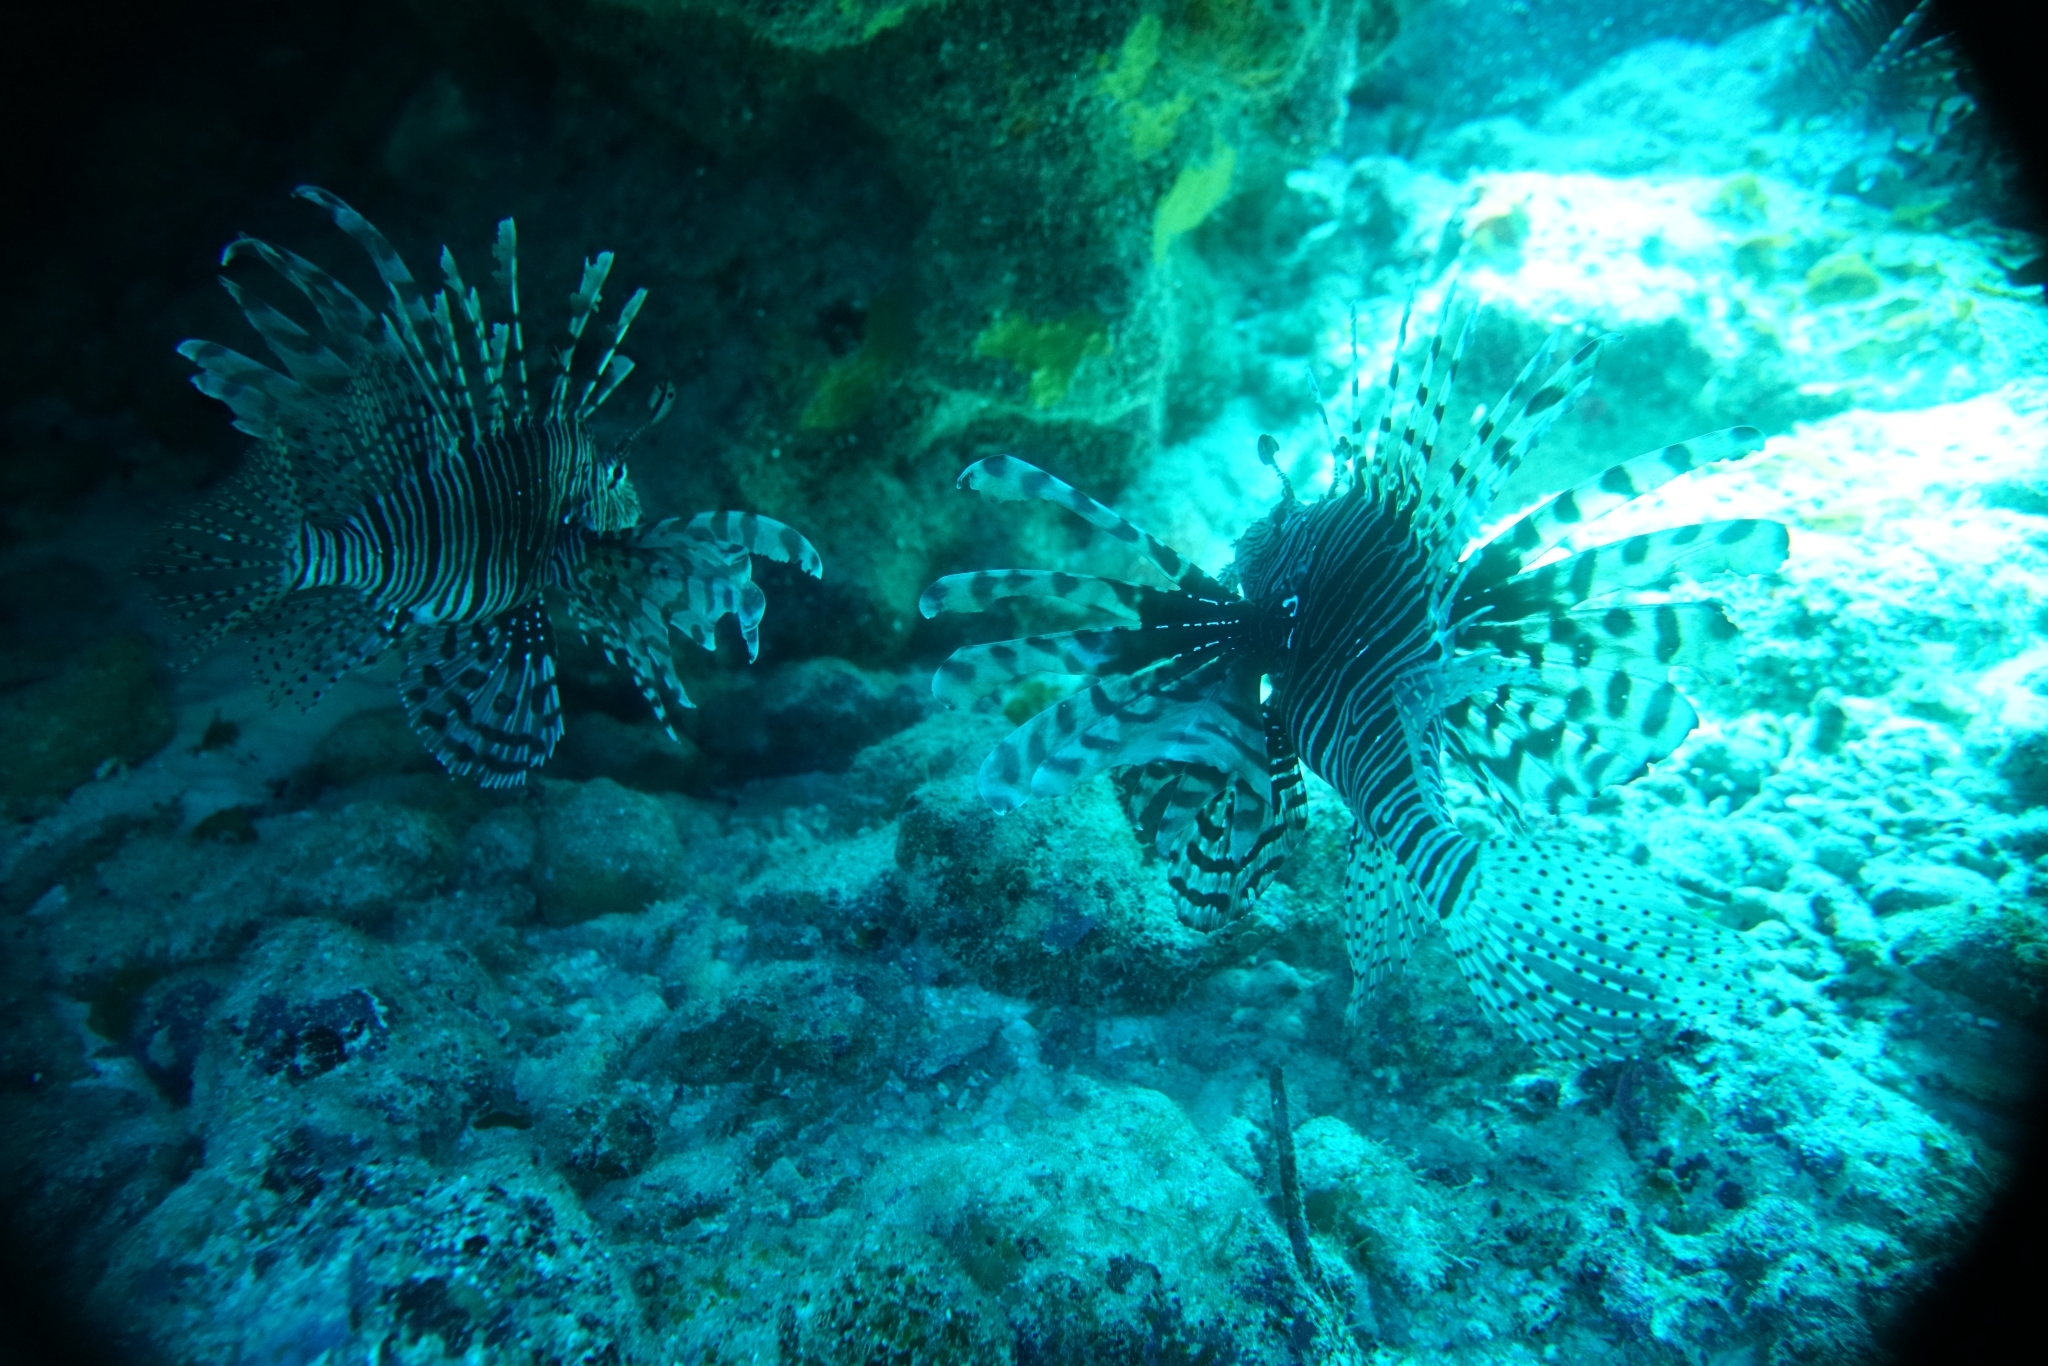
Pterois volitans (Red Lionfish)